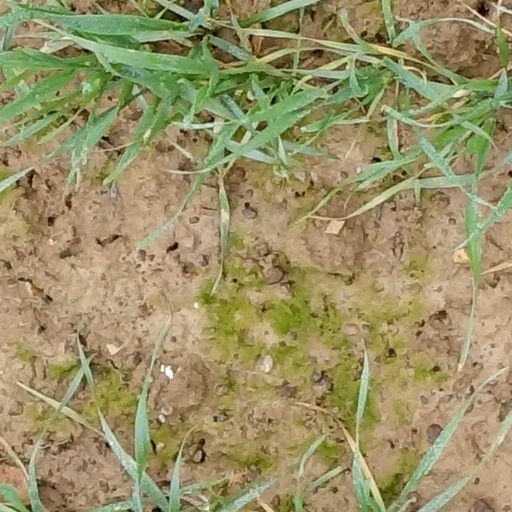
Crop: wheat